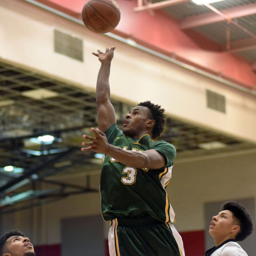
person flies to the hoop against person during the boys basketball regular season finale .